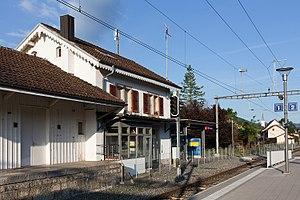
La gare de Courfaivre est une gare ferroviaire suisse de la ligne de Delémont à Delle. Elle est située à environ 500 mètres à l'est du centre de la localité de Courfaivre, sur territoire de la commune de Haute-Sorne, dans le canton du Jura.